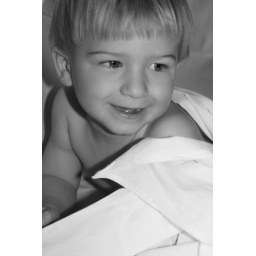
He was just a happy boy in the bed when I captured him.